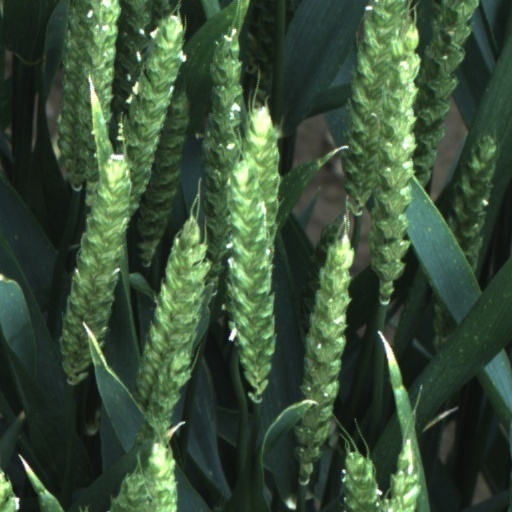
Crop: wheat